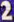
Number: 2